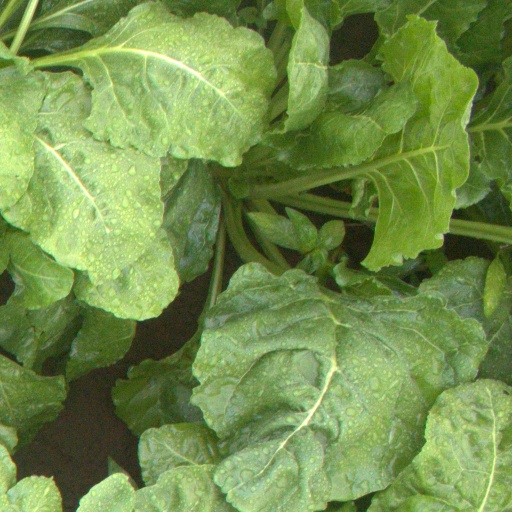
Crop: sugar beet